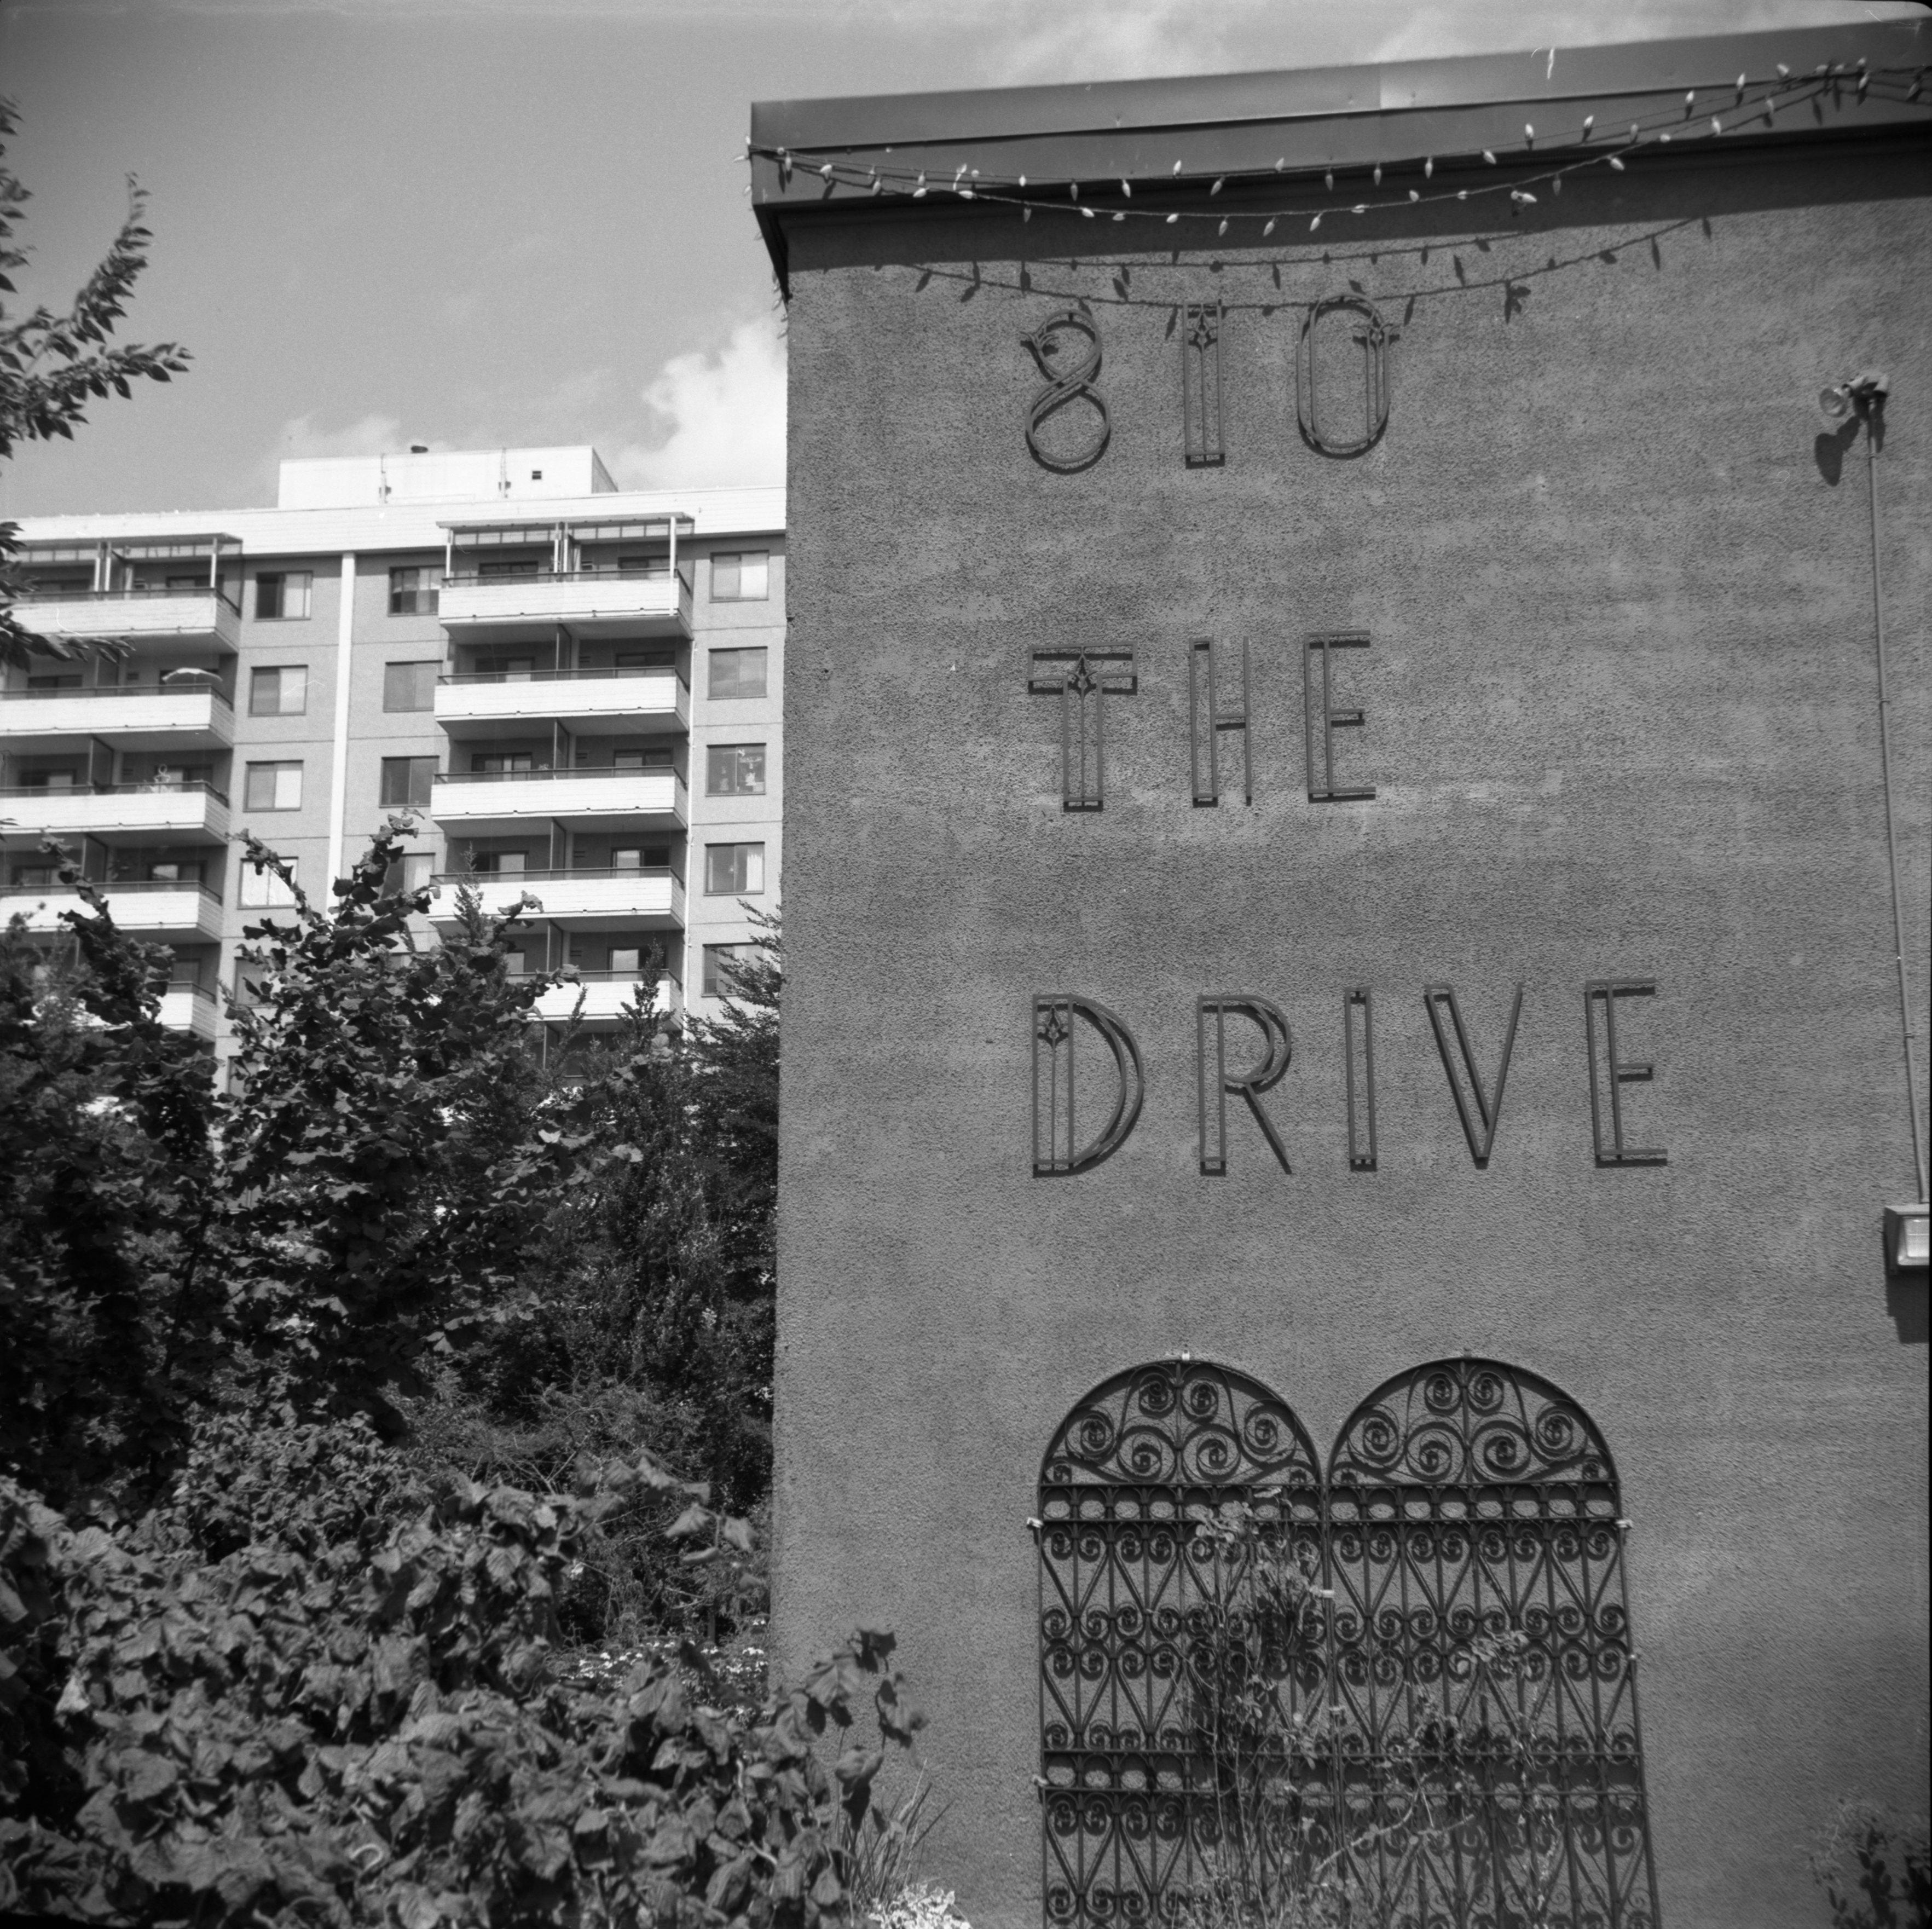
black and white, white, building, black, monochrome, gate, memorial, photograph, history, 120, foldingcamera, image, mediumformat, kodaktmax400, frankasolidaiie, commercialdrive, urban area, monochrome photography